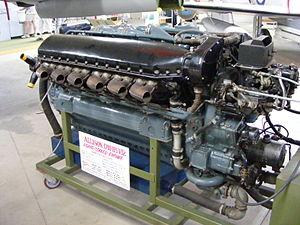
L'Allison V-1710 est un moteur d'aviation, le seul de conception américaine à posséder, pendant la période de la Seconde Guerre mondiale, une configuration en V et un refroidissement par liquide. Du fait de la préférence des États-Unis d'avant-guerre pour les configurations en étoile et les turbocompresseurs, il ne réussit jamais à atteindre les performances et la fiabilité des moteurs étrangers. L'industrie américaine a finalement recours à la production sous licence du moteur britannique Rolls-Royce Merlin pour équiper ses avions de chasse pour le combat à haute altitude.
L'Allison Engine Company était un fabricant de moteurs américain, fondé en 1915 et devenu en 1995 une filiale du groupe britannique Rolls-Royce Holdings plc.